Taco Bell

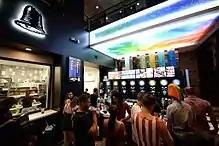
The downstairs interior of the Taco Bell Cantina flagship store in Las Vegas, Nevada

In 1978, PepsiCo purchased Taco Bell from Glen Bell. In the 1980s, Taco Bell entered rapid expansion when it acquired several other fast food joints and turned those locations into their own. This included Taco Charley, a San Mateo, California-based chain, in 1982, Pup 'N' Taco, a Long Beach, California-based chain in 1984, and Zantigo, a Minneapolis, Minnesota-based Mexican chain, in 1986. These acquisitions (and later conversions) resulted in many early Taco Bell stores closing and moving to these newer facilities. Taco Bell also dropped its existing Mexican-based branding, replacing it with a more mainstream design in 1984. In 1990, the Hot 'n Now chain was acquired. Taco Bell sold Hot 'n Now to a Connecticut company in 1997.